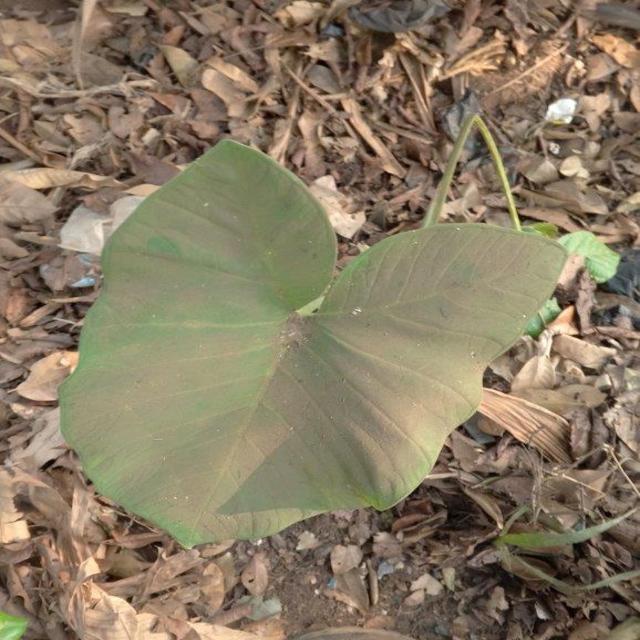
Label: Healthy